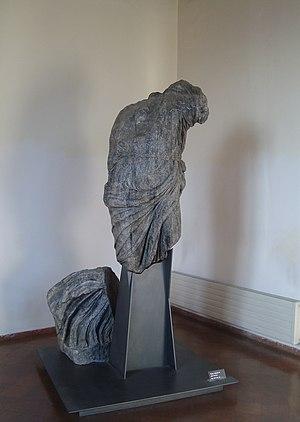
Fortuna ou Fortune, est une divinité italique allégorique de la chance. Son nom dérive du latin « fors » qui signifie « sort ». Elle est identifiée à la Tyché grecque et était peut-être à l'origine « porteuse de fertilité ».